Wohlen–Dietikon railway line

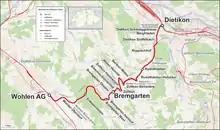
Map of the line

The line begins in Wohlen at a platform opposite the SBB Wohlen station at an altitude of . The line climbs to an altitude of and passes into the Bremgarterwald "(Bremgarten Forest)". The Erdmannlistein stop lies in the middle in the forest and serves exclusively trip traffic. After 6.6 km, the Bremgarten West station is reached. This was originally the terminus of the old standard gauge branch railway whose route has been followed since Wohlen, and thus far the line is rather flat (maximum gradient of 1.5%), has gentle turning radii (minimum ) and resembles a normal SBB standard gauge line. After Bremgarten West, the line changes its character completely, adopting the sharper curves and steeper gradients of a narrow gauge line.